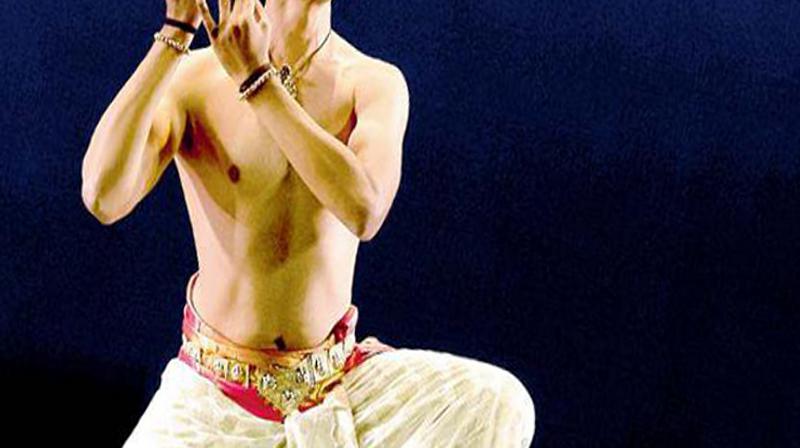
Dance form: bharatanatyam